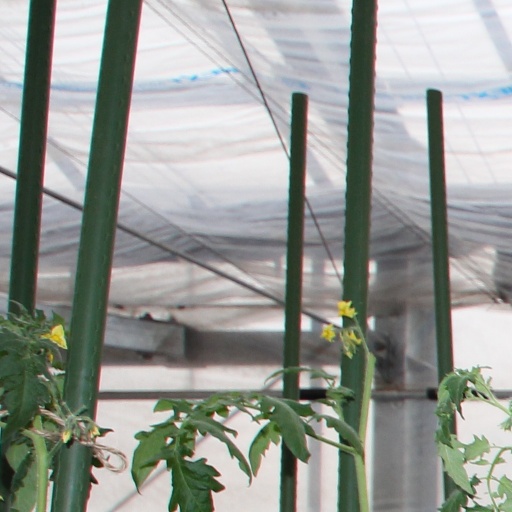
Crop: tomato